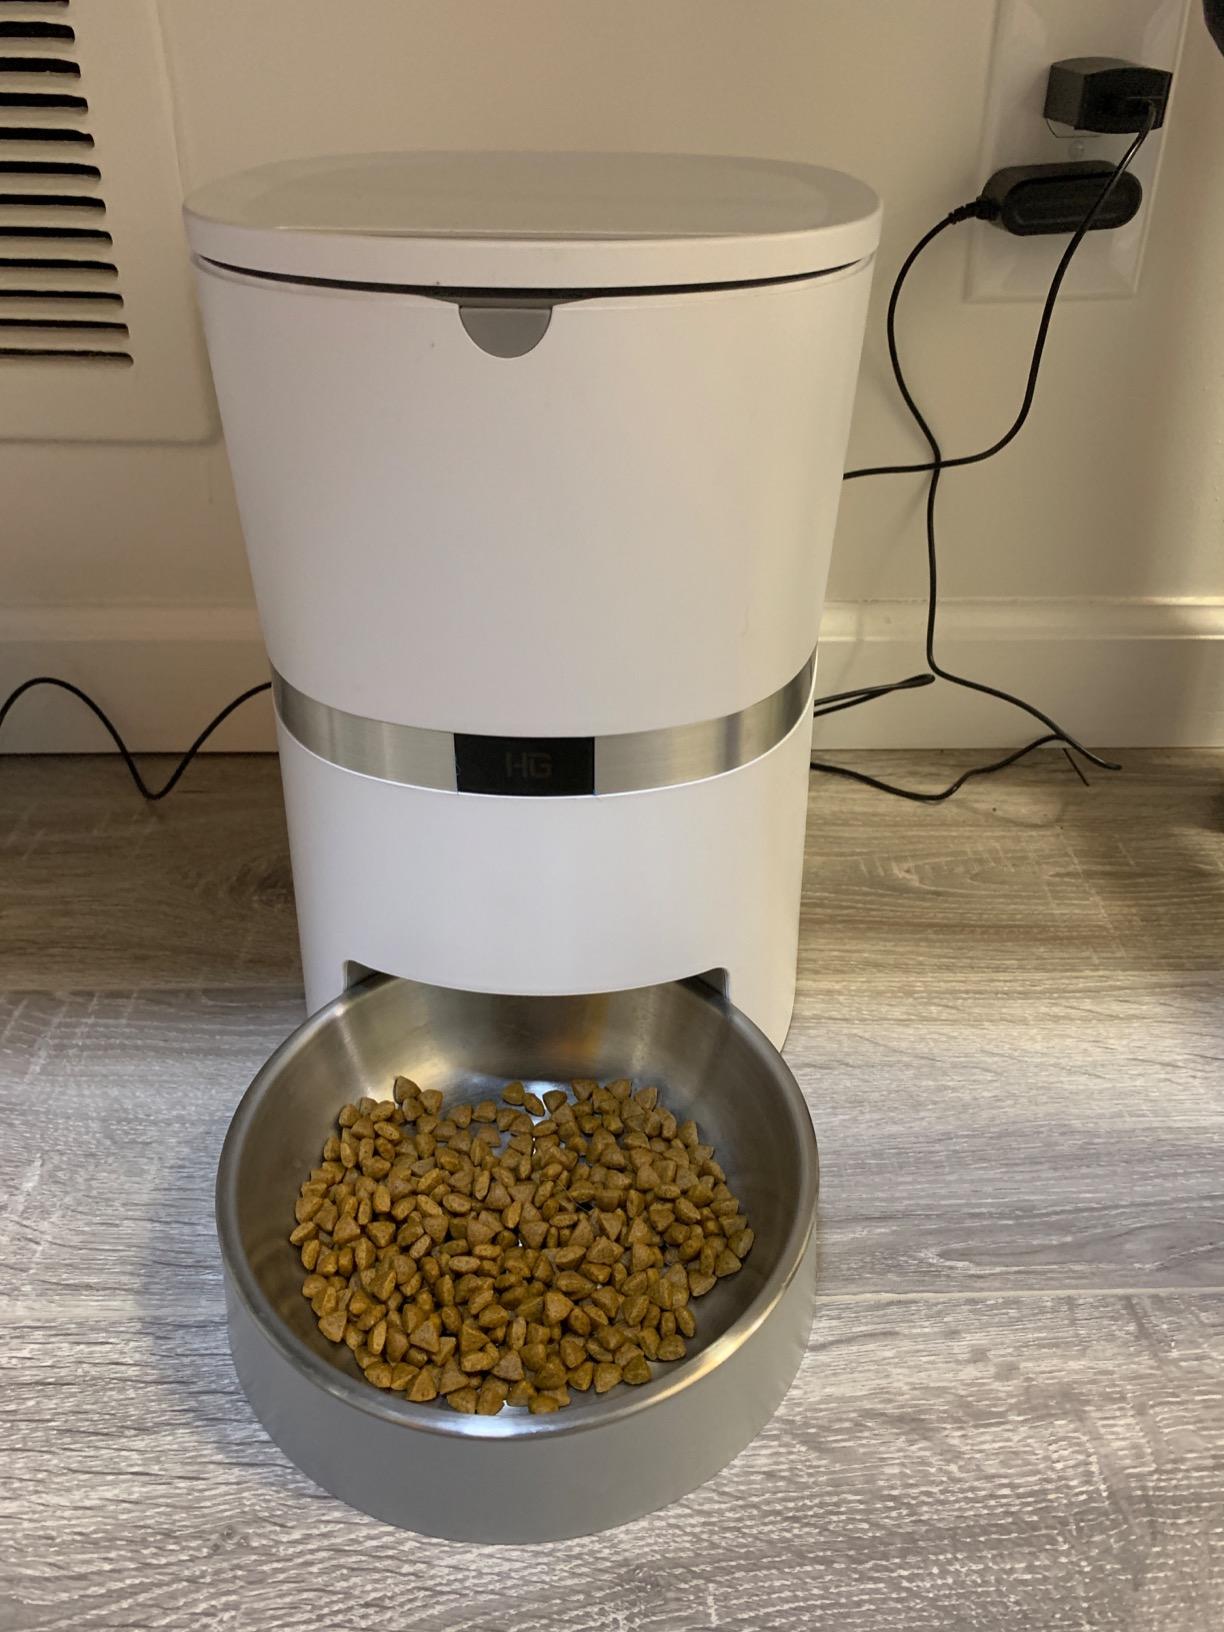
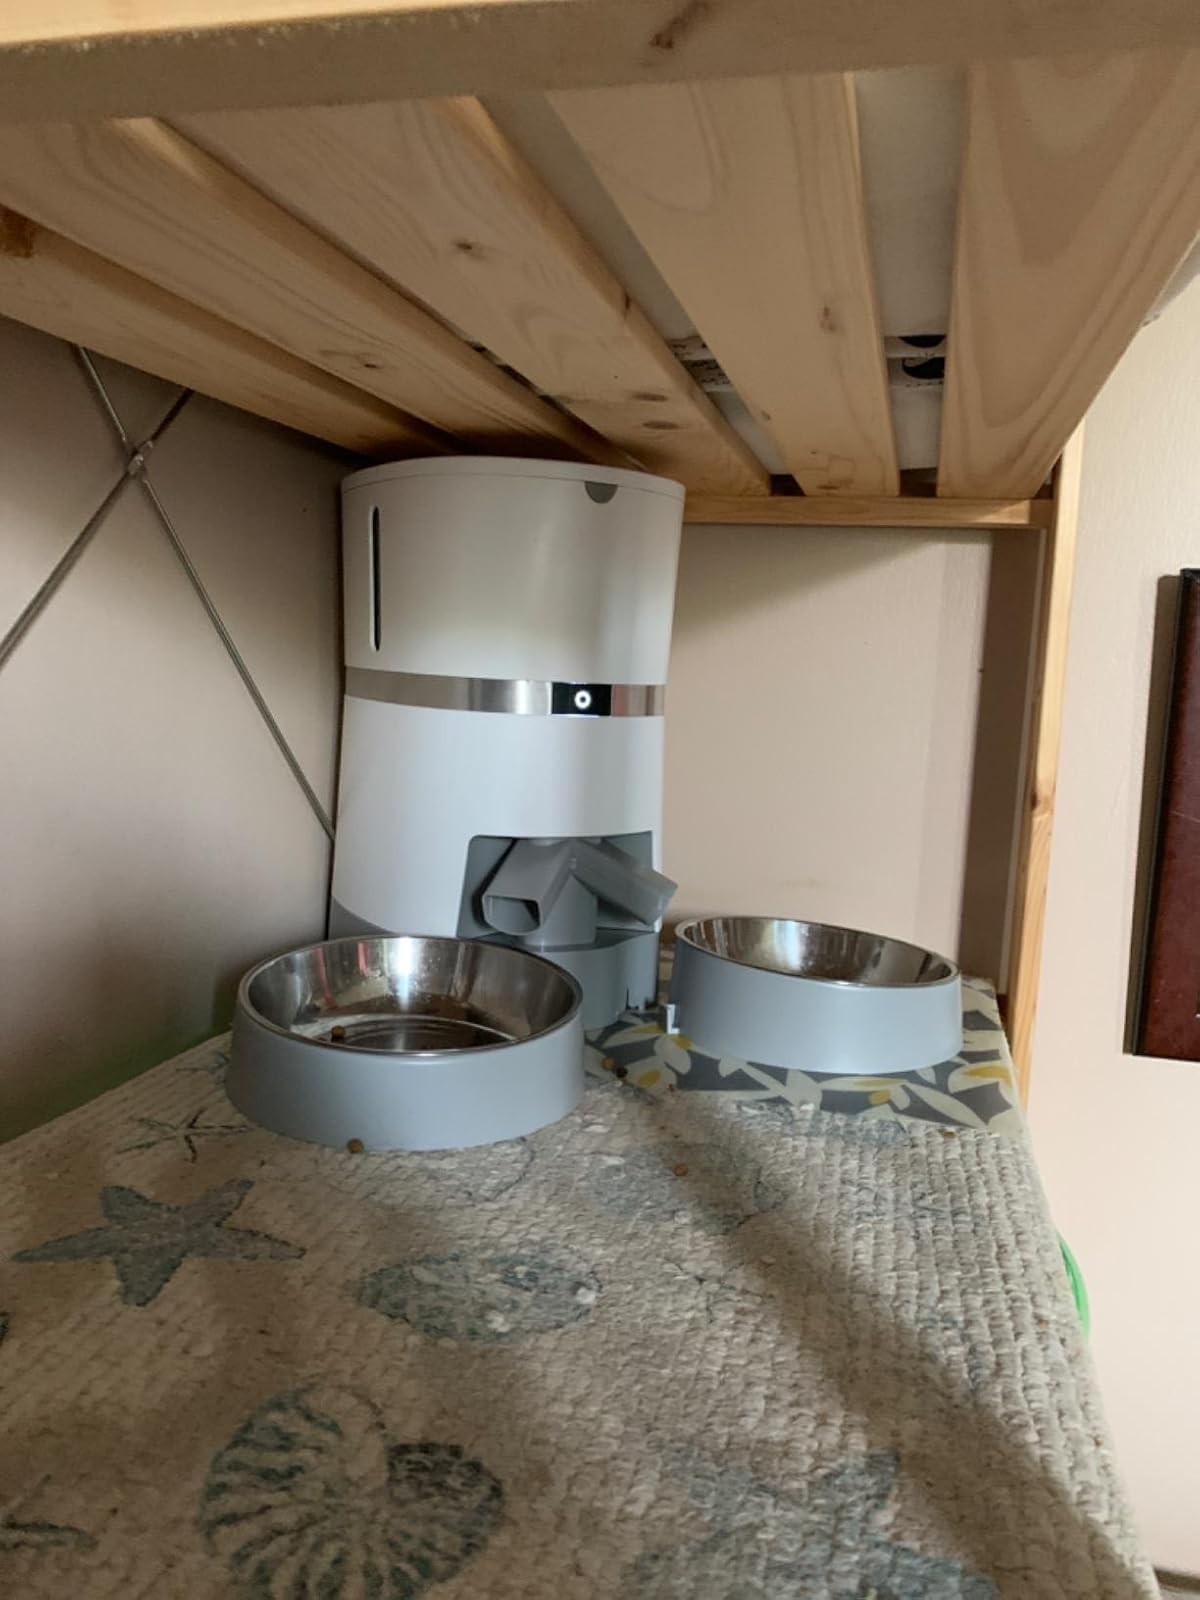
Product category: items_feeder
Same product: no